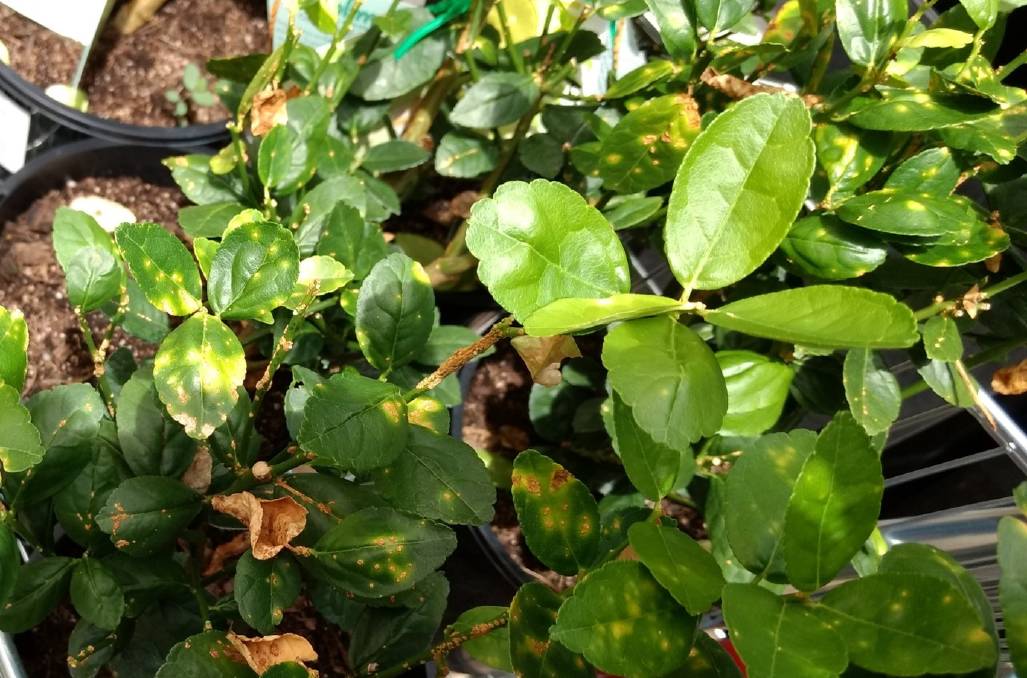
Plant: Citrus
Disease: citrus canker